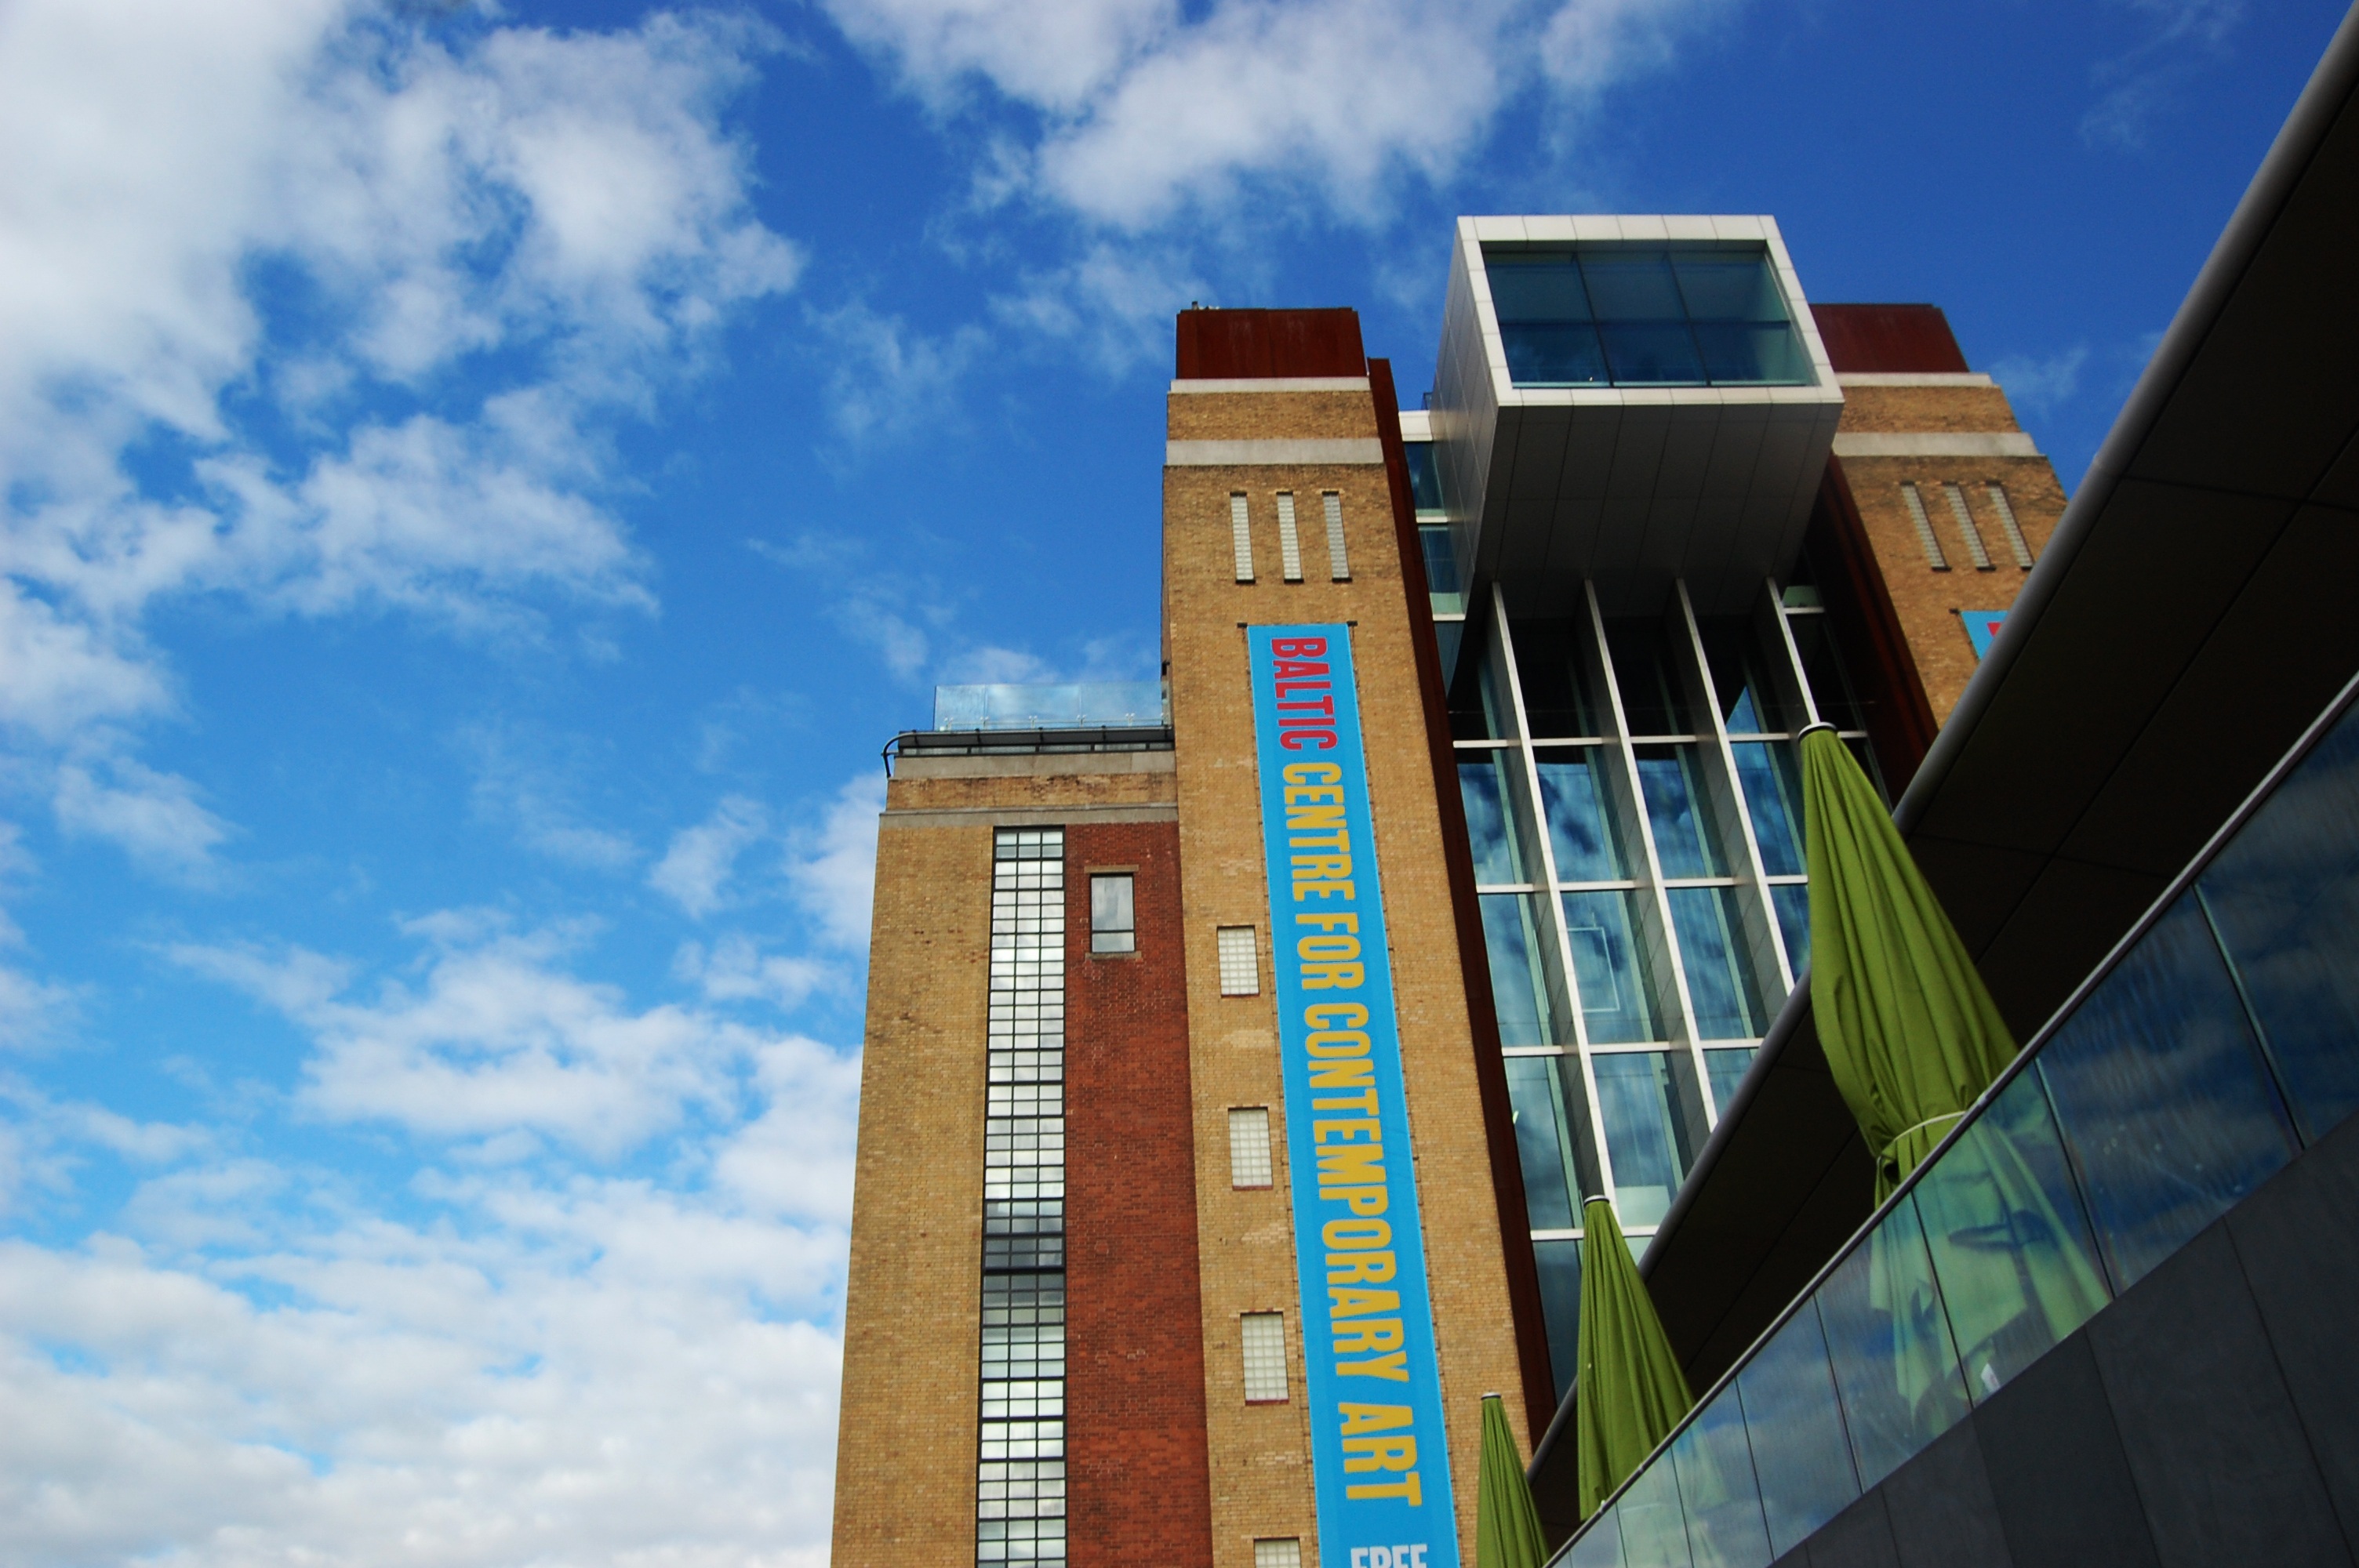
outdoor, architecture, structure, people, sky, town, building, city, skyscraper, urban, downtown, tower, landmark, facade, blue, lifestyle, modern, tower block, life, outside, urban area